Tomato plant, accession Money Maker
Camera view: vertical (180 deg); turntable rotation: 180 degrees
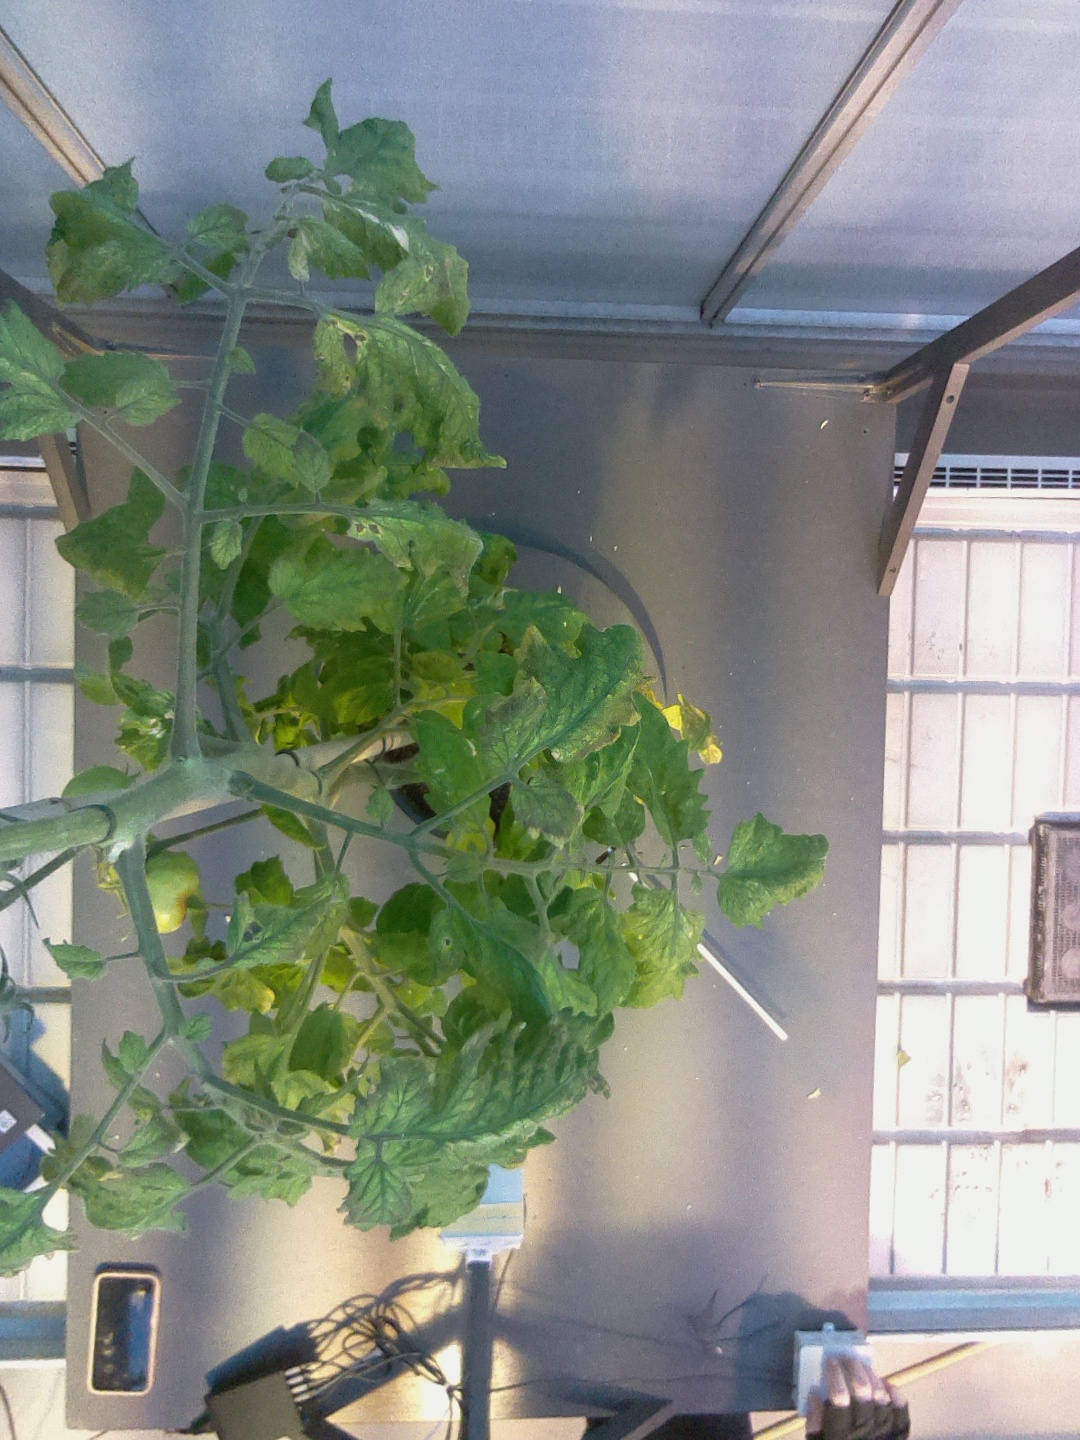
BBCH growth stage 79: 90% -100% of final fruit size